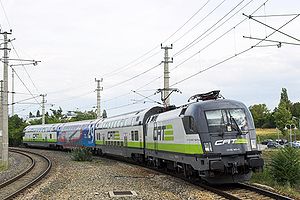
City Airport Train
CAT-tog passerer Schwechart station
City Airport Train er en hurtig togforbindelse i Østrig, der forbinder Wiens indre by med lufthavnen Flughafen Wien-Schwechat. CAT benytter samme strækning som Wiens S-Bane, der også betjener lufthavnen. CAT kører imidlertid nonstop, og gennemfører turen på 16 minutter, mens S-toget benytter 25 minutter. CAT kører med halv-times interval.